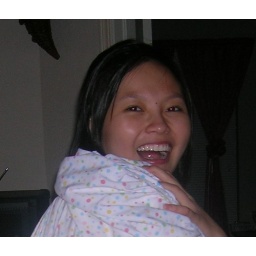
dog in a bag